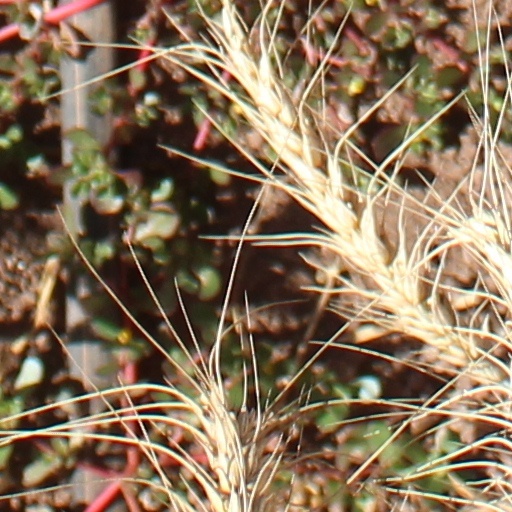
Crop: wheat